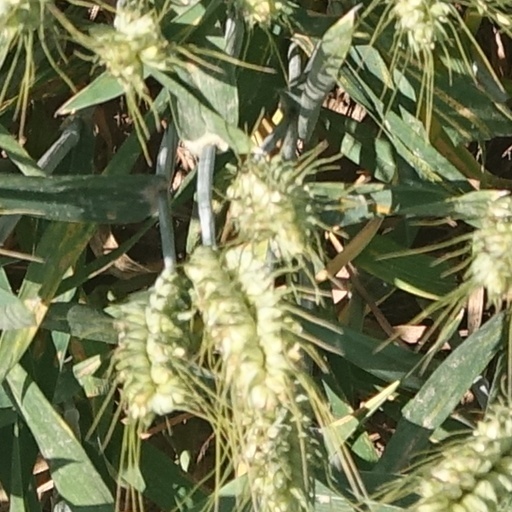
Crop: wheat